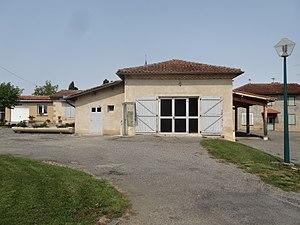
Salle des fêtes de Sère.
Tachoires est une commune française située dans le département du Gers, en région Occitanie.
Sère est une commune française située dans le département du Gers en région Occitanie.